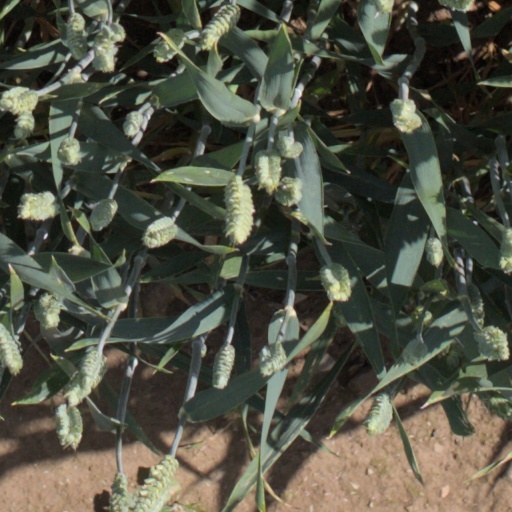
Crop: wheat